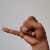
The image shows a hand gesture representing the letter 'J' in Indian Sign Language.